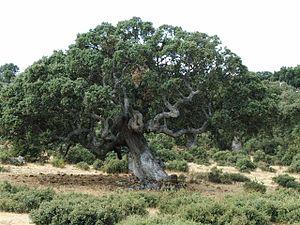
Utrera est une commune de la province de Séville dans la communauté autonome d'Andalousie. Elle appartient à l'agglomération de commune du Bas Guadalquivir et fait partie de la comarque de la Campiña.